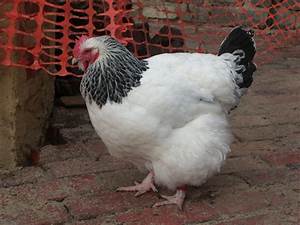
Label: chicken